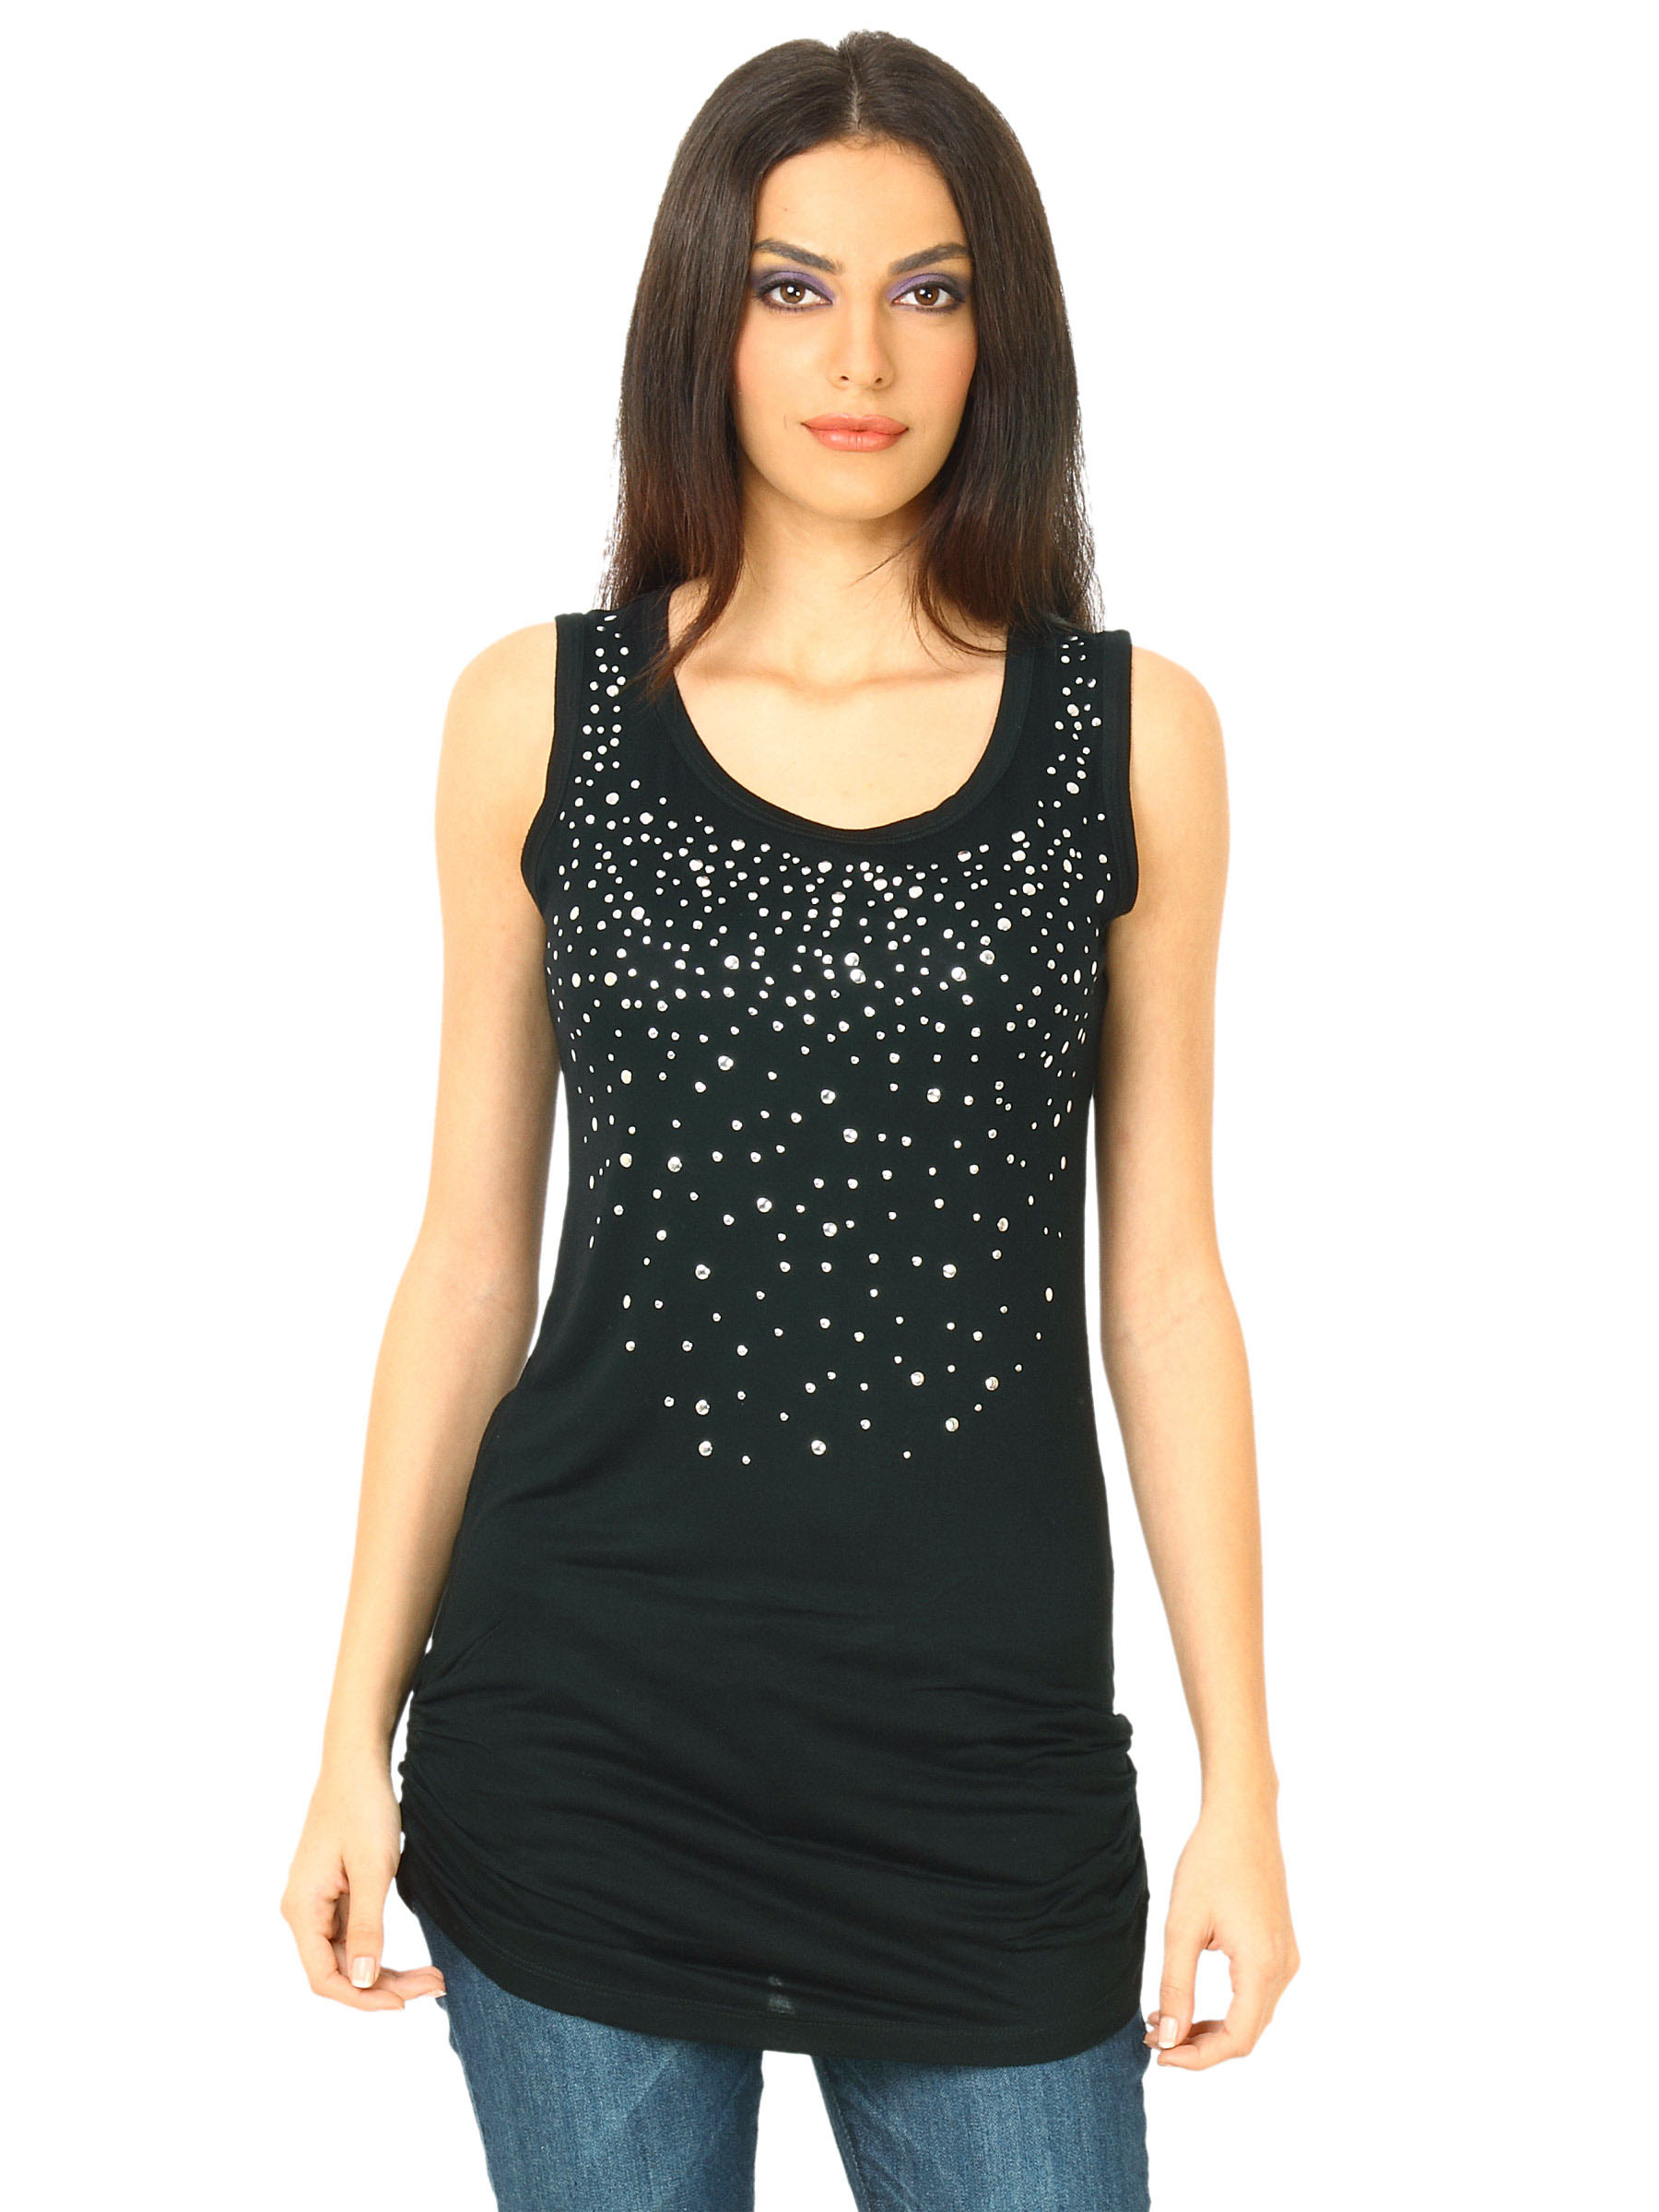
Flying Machine Women RN SL Black Top
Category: Apparel / Topwear / Tops
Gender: Women
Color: Black
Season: Fall 2011
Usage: Casual